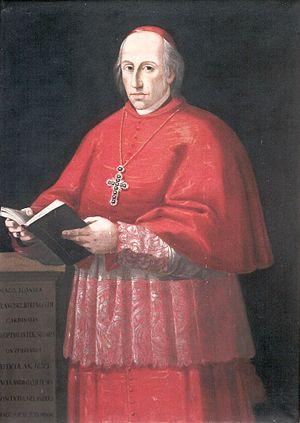
Francesco Bertazzoli né le 1ᵉʳ mai 1754 à Lugo en Émilie-Romagne et mort le 7 avril 1830 à Rome est un cardinal italien du XIXᵉ siècle.